Anastasiya Karlovich

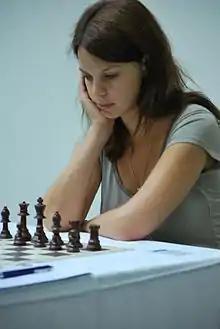

Anastasiya Karlovich (born 29 May 1982) is a Ukrainian chess player and journalist. She achieved the FIDE titles Woman International Master in 2000 and Woman Grandmaster in 2003.